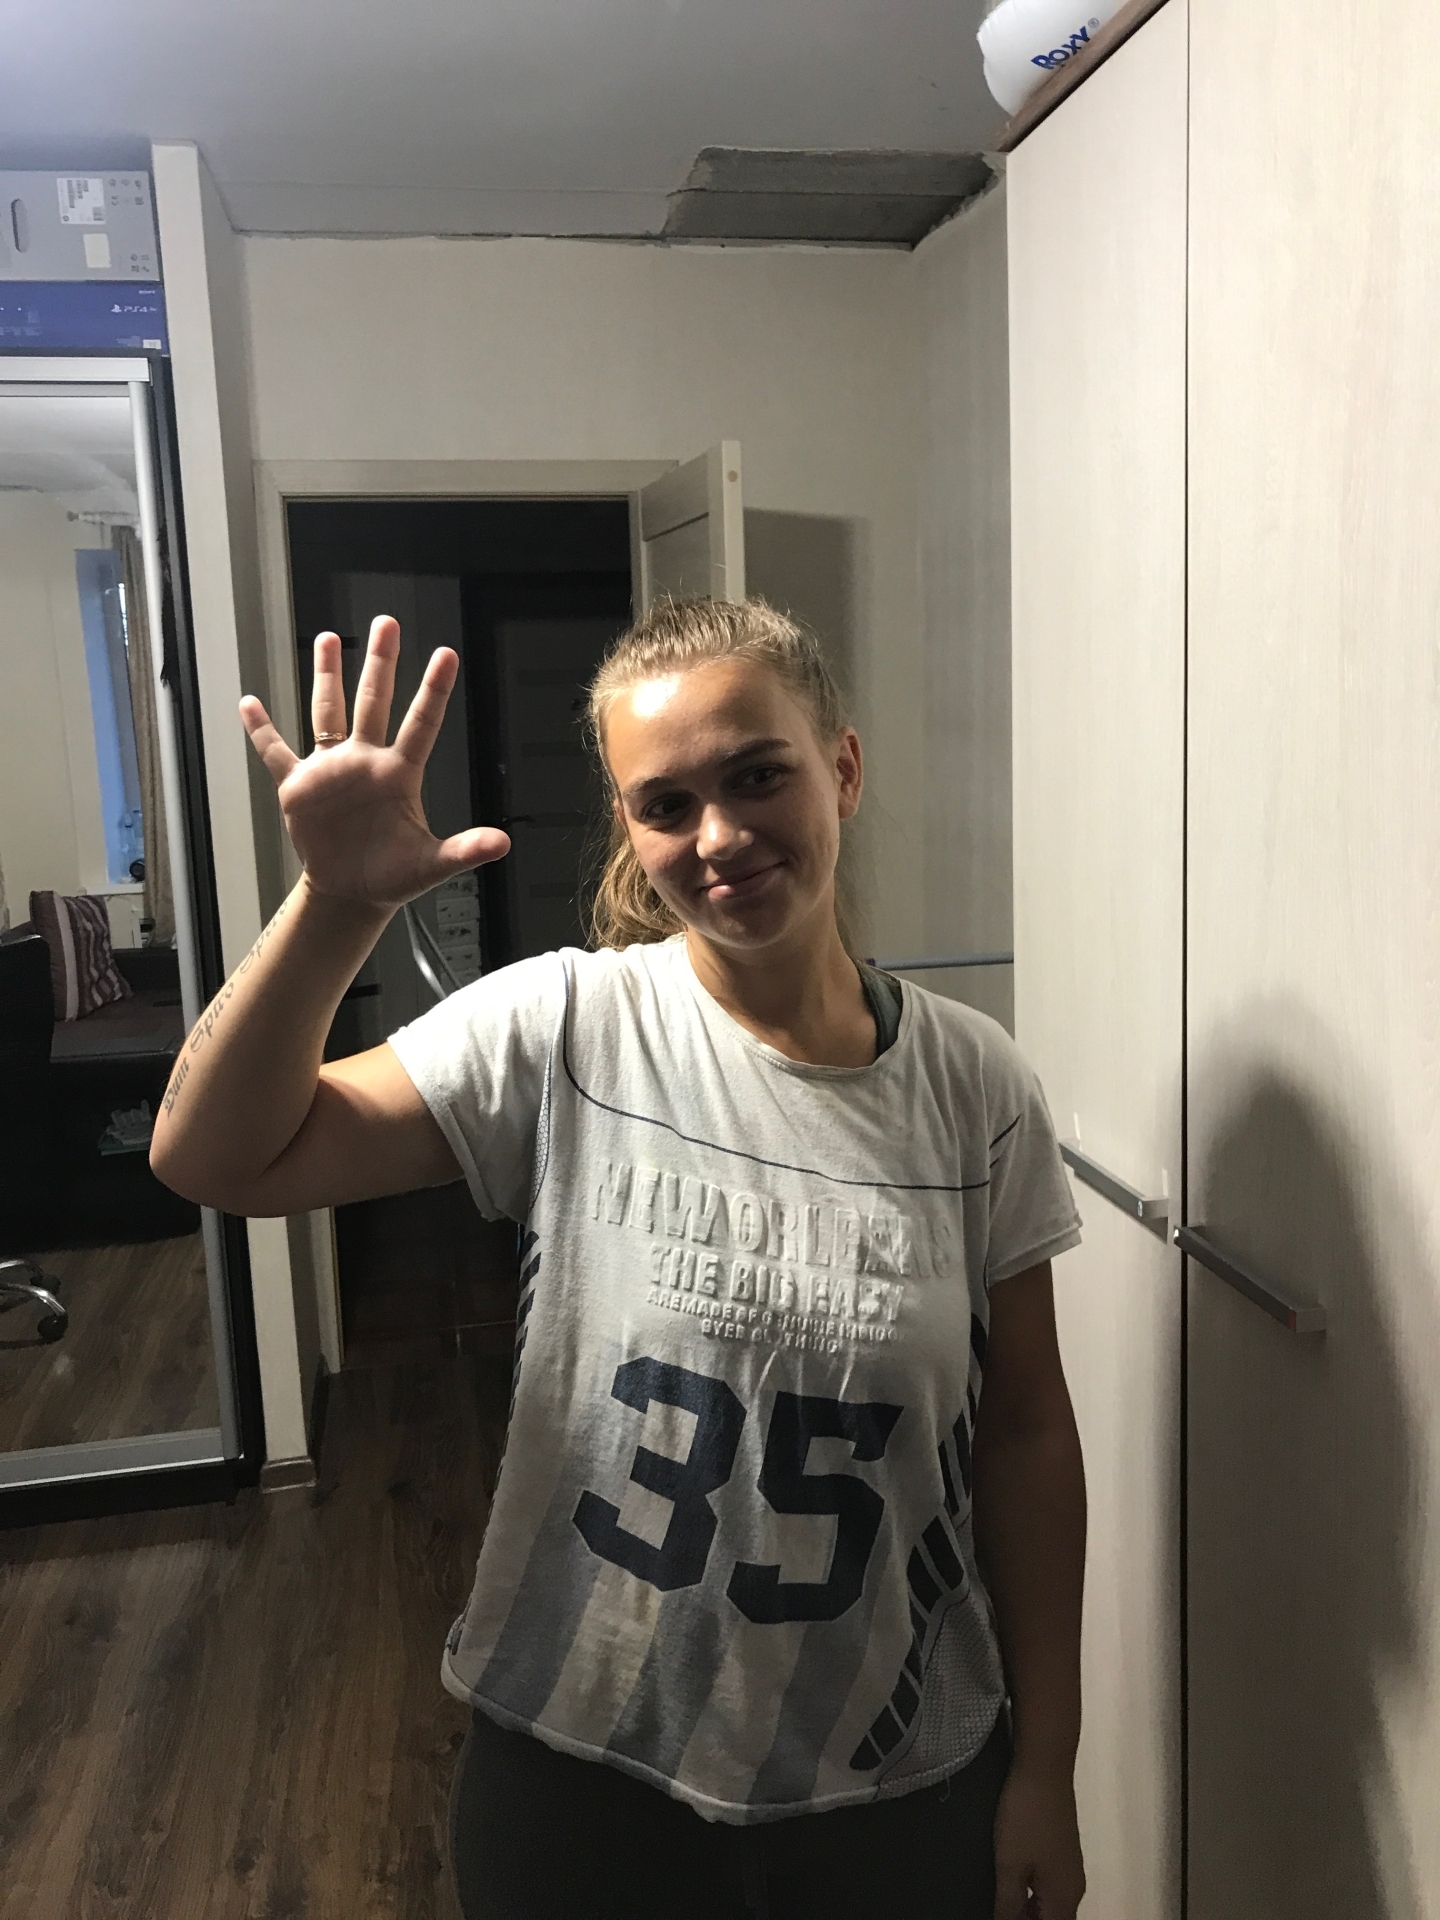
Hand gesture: palm